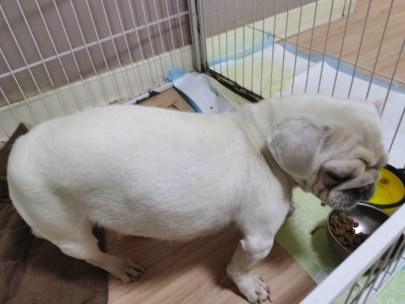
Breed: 798-n000130-pug